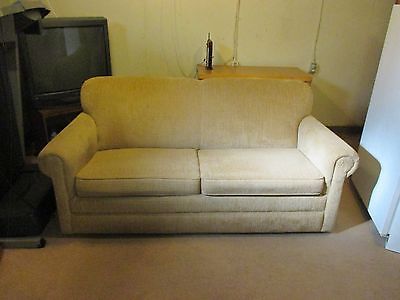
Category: sofa